Town of East Fremantle

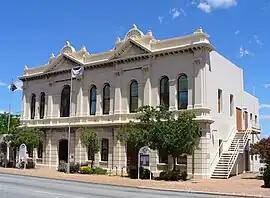
The East Fremantle Town Hall in November 2011

The Town of East Fremantle is a local government area in the southern suburbs of the Western Australian capital city of Perth. It is located immediately northeast of the port city of Fremantle and about southwest of Perth's central business district. The Town covers an area of , maintains 46 km of roads and had a population of over 7,000 as at the 2016 Census.